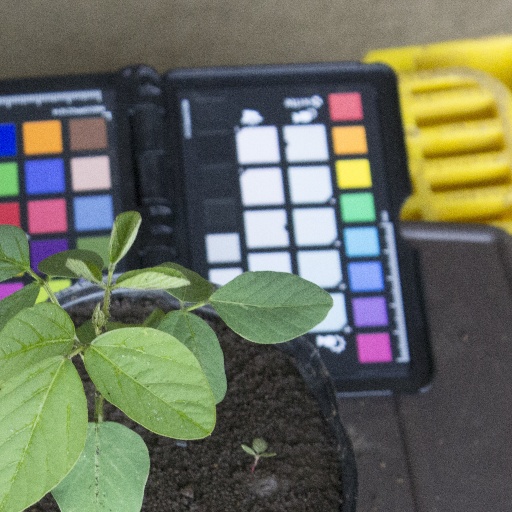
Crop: soybean